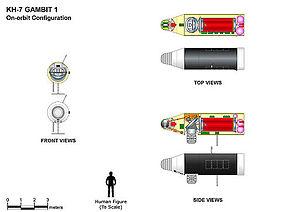
Keyhole 7 ou KH-7 est une série de satellites de reconnaissance optique américains placés en orbite entre 1963 et 1967. Placés sur une orbite basse, ces satellites à la durée de vie brève réalisaient des images avec une résolution spatiale de 60 cm et envoyaient en fin de mission les données ainsi collectées dans une capsule de retour unique équipée d'un bouclier thermique et d'un parachute. Le KH-7 était généralement chargé d'effectuer des photos détaillées des sites repérés au préalable par des satellites de reconnaissance de la série des KH-4. Les KH-7 a été remplacé par une version améliorée, la série des KH-8/Gambit 3.